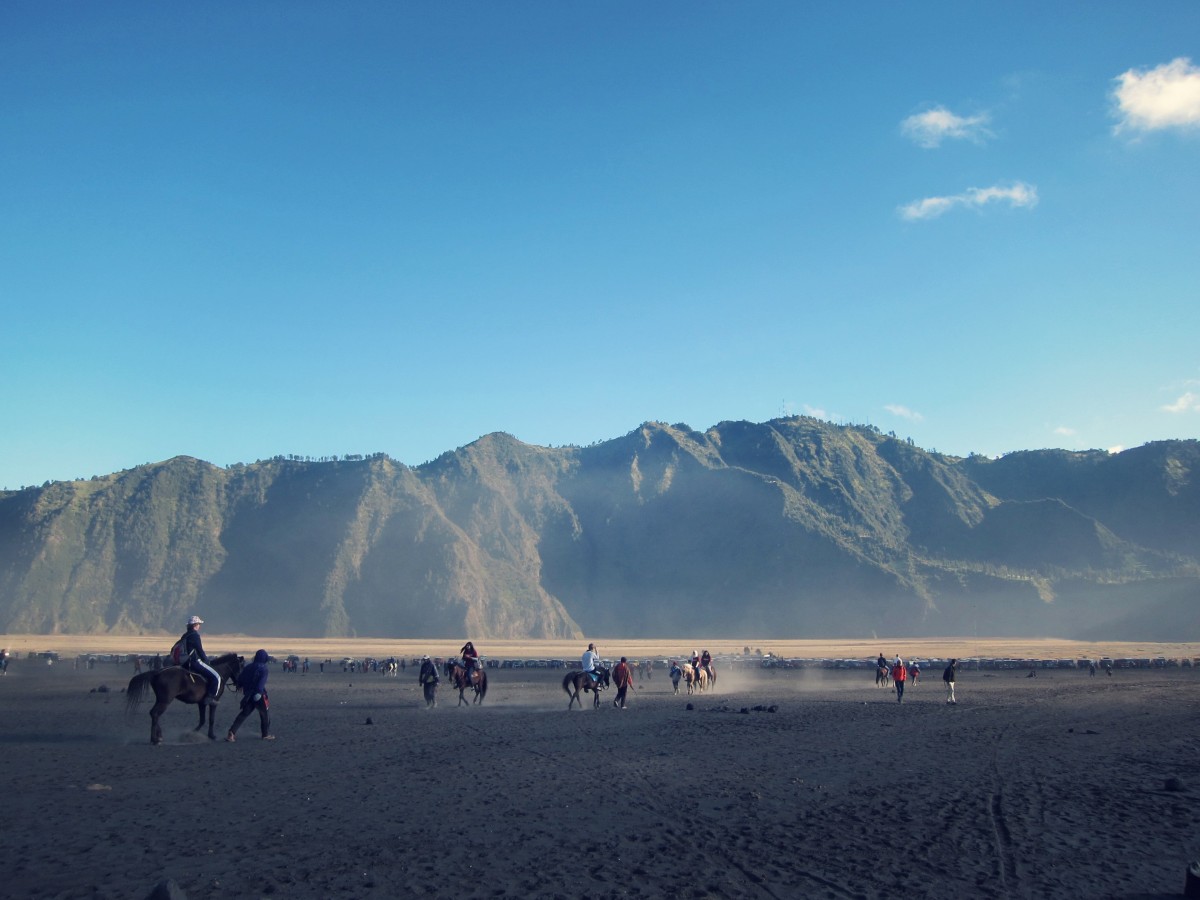
Tags: sea, horizon, wilderness, snow, cloud, morning, lake, mountain range, ranch, horseback, horse, plateau, landform, natural environment, atmospheric phenomenon